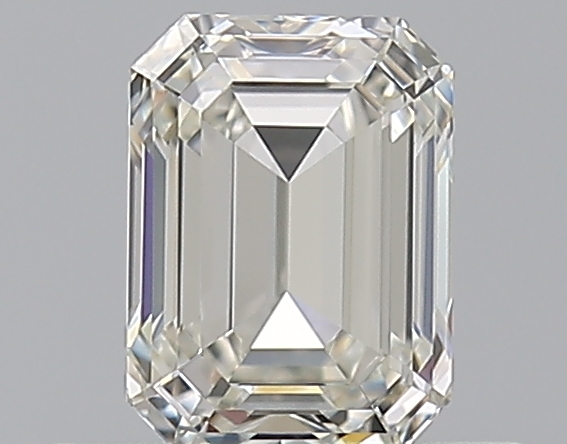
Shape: emerald
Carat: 0.61
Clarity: VS1
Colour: I
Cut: EX
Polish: EX
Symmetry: VG
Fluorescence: ST
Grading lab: GIA
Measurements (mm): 5.51 x 4.06 x 2.71